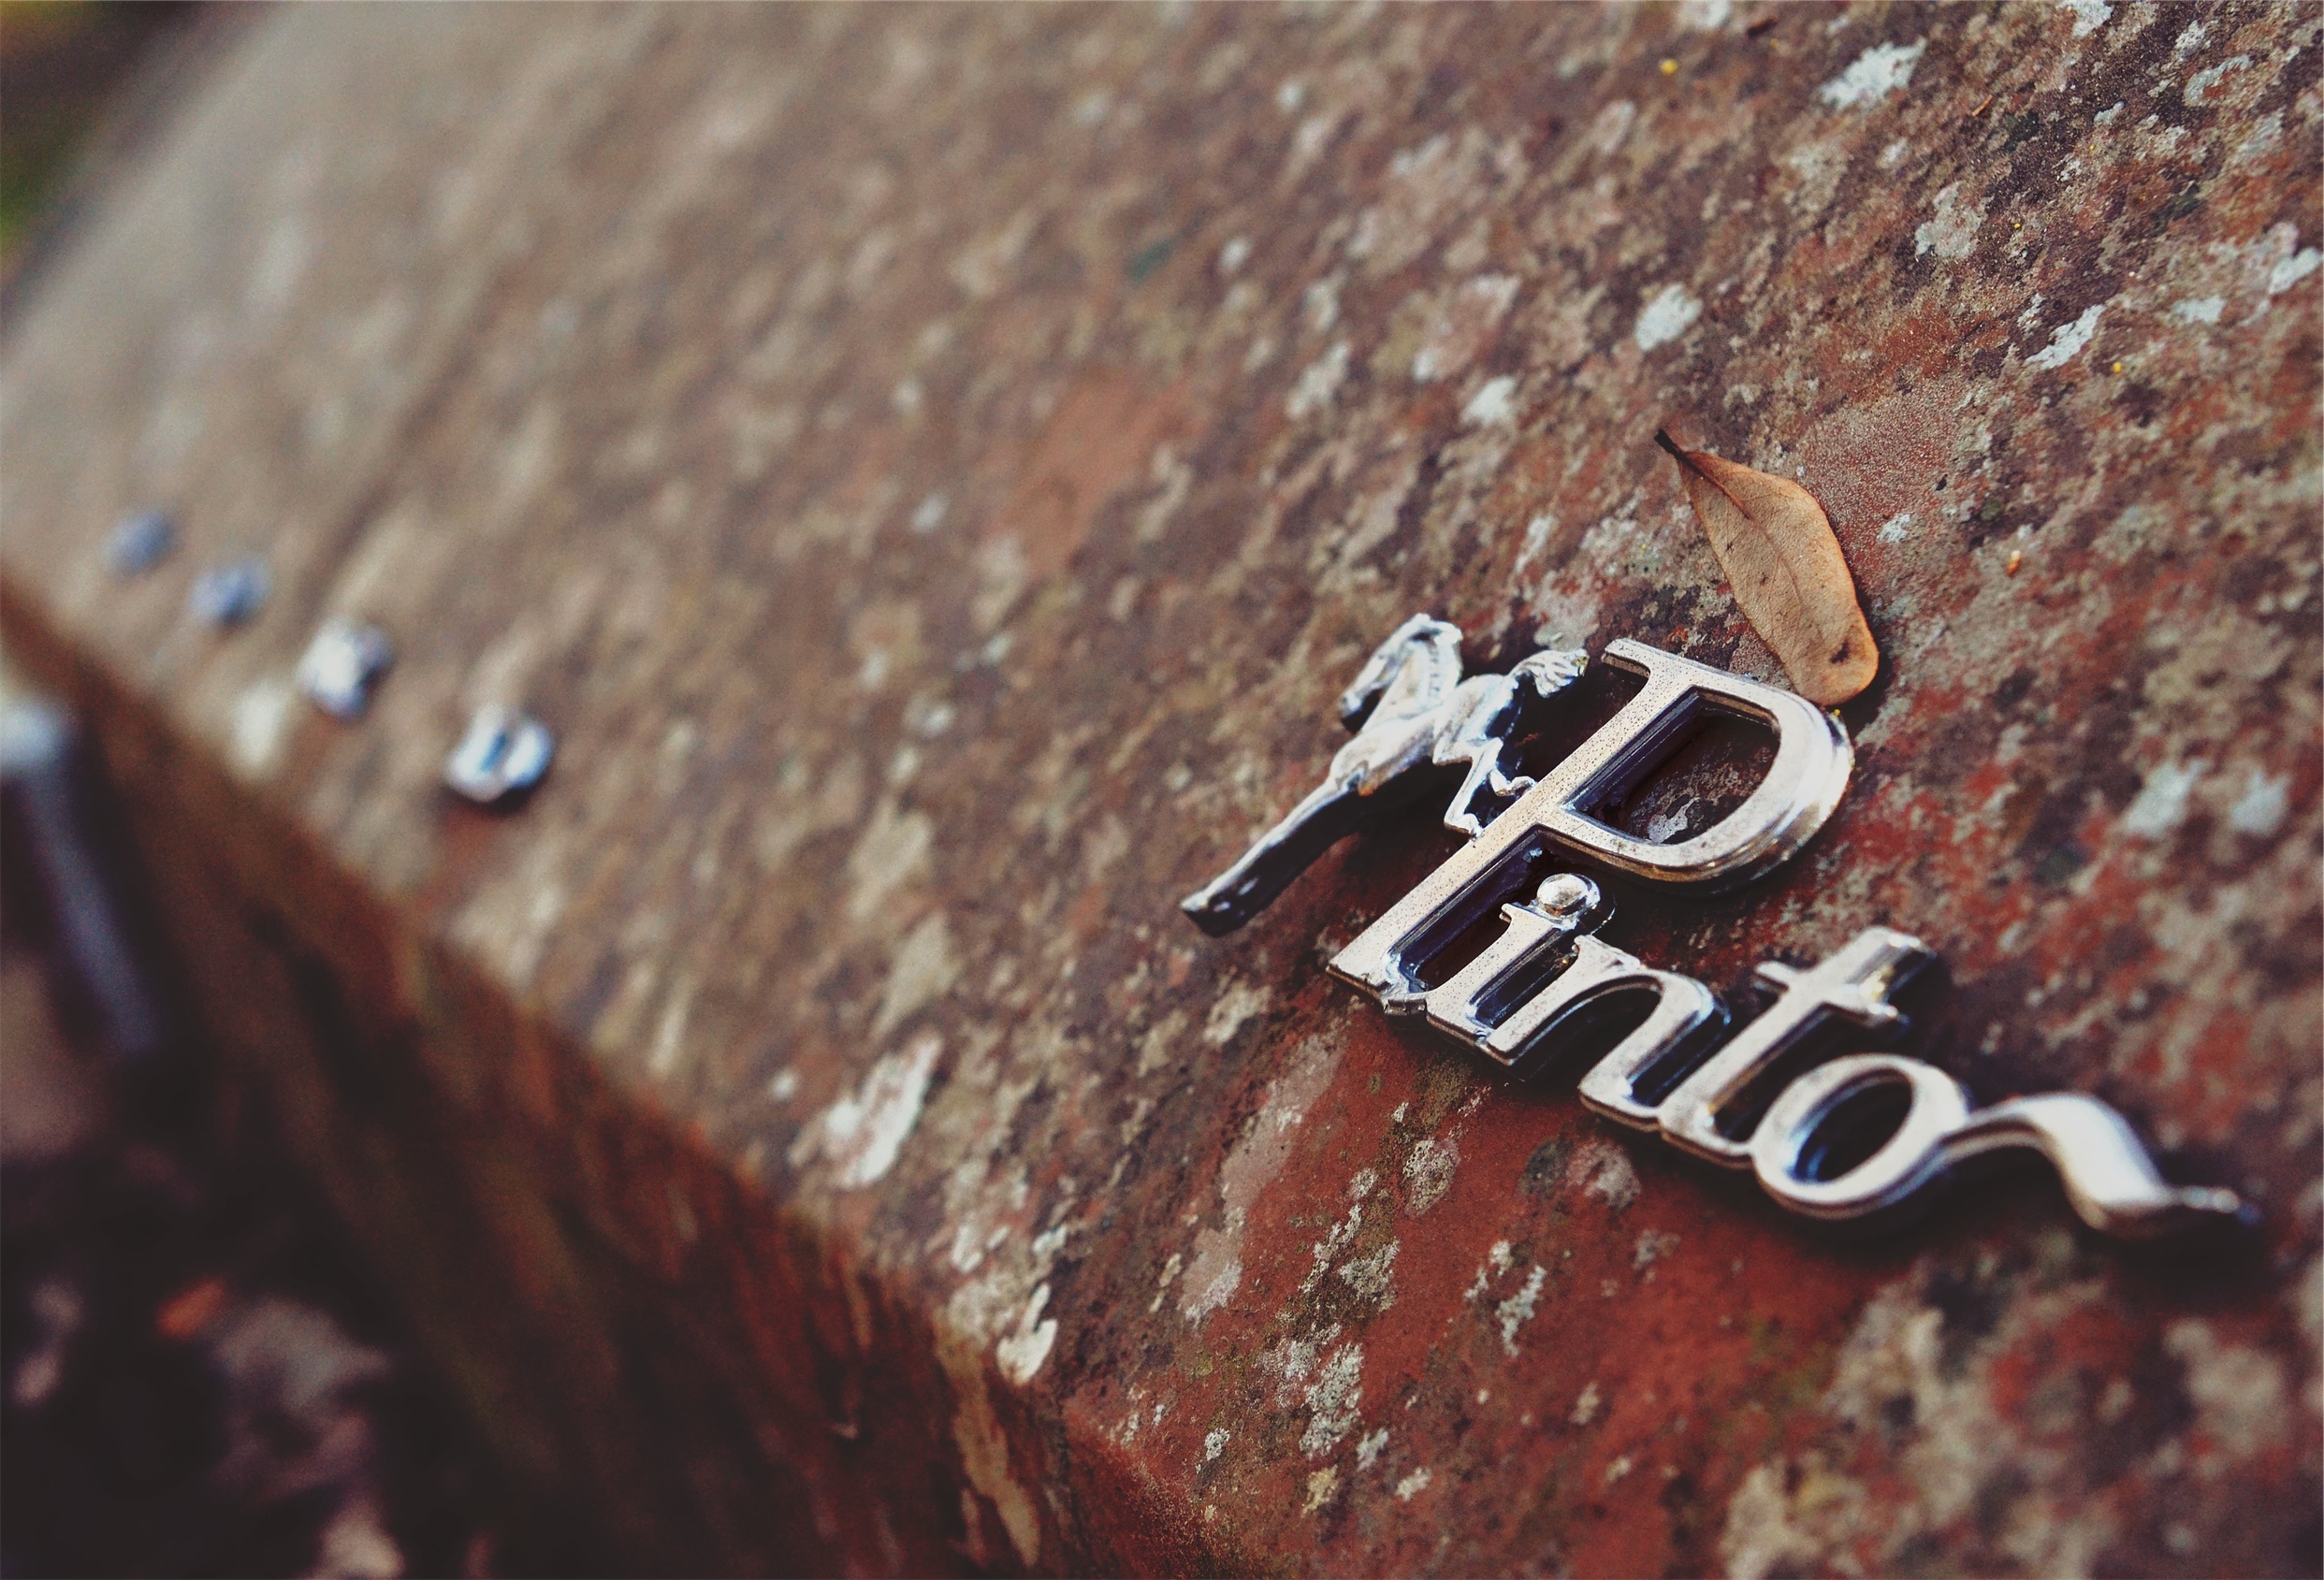
car, vintage, old, rust, emblem, close up, classic, pinto, macro photography